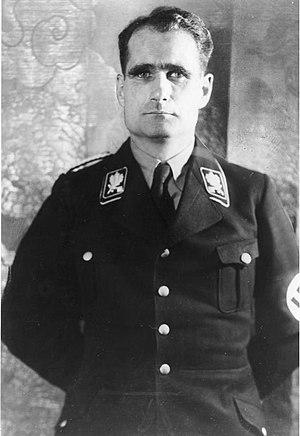
Rudolf Hess est un homme politique allemand, né le 26 avril 1894 à Alexandrie et mort en détention le 17 août 1987 à Berlin-Ouest. Compagnon politique indéfectible d'Adolf Hitler depuis le tout début des années 1920, ministre sans portefeuille de son gouvernement dès son accession au pouvoir en 1933, alors porté à la direction du parti nazi sous le vocable Stellvertreter des Führers, Hess est une personnalité majeure du Troisième Reich jusqu'en 1941, mais dont l'influence est restée limitée.
Le procès de Nuremberg intenté par les puissances alliées contre 24 des principaux responsables du Troisième Reich, accusés de complot, crimes contre la paix, crimes de guerre et crimes contre l'humanité, se tient du 20 novembre 1945 au 1ᵉʳ octobre 1946 dans le Palais de justice de Nuremberg et constitue la première mise en œuvre d'une juridiction pénale internationale.